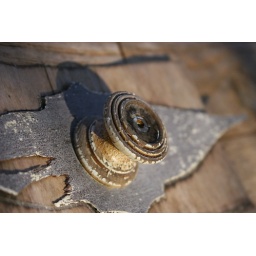
clarence newton road - near blowing rock - january 1 2009